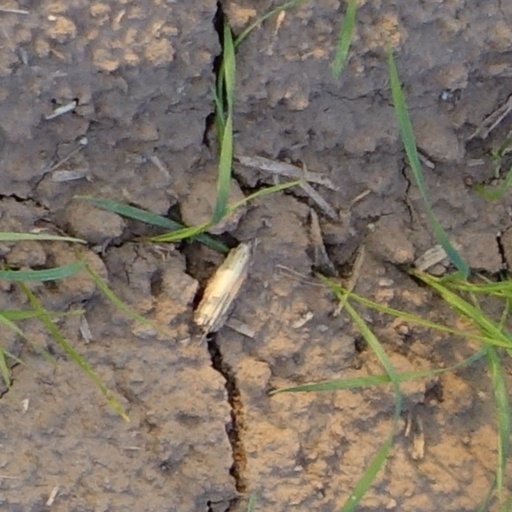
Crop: wheat